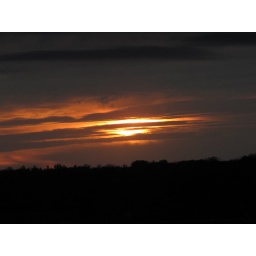
sunset, in a tiny gap of clear sky